Carlos Palanca (born 1869)

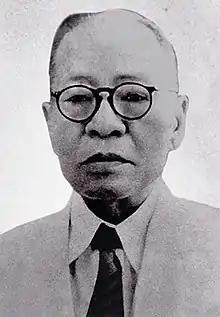

Carlos Palanca Tan Guin Lay, Sr. (Sept. 01, 1869 – Sept. O2, 1950), also known as Tan Guing Lay or sometimes misspelled as Tan Quin Lay, was a Chinese Filipino businessman and philanthropist in the Philippines during the late Spanish colonial era, American colonial era, and early post-independence period.